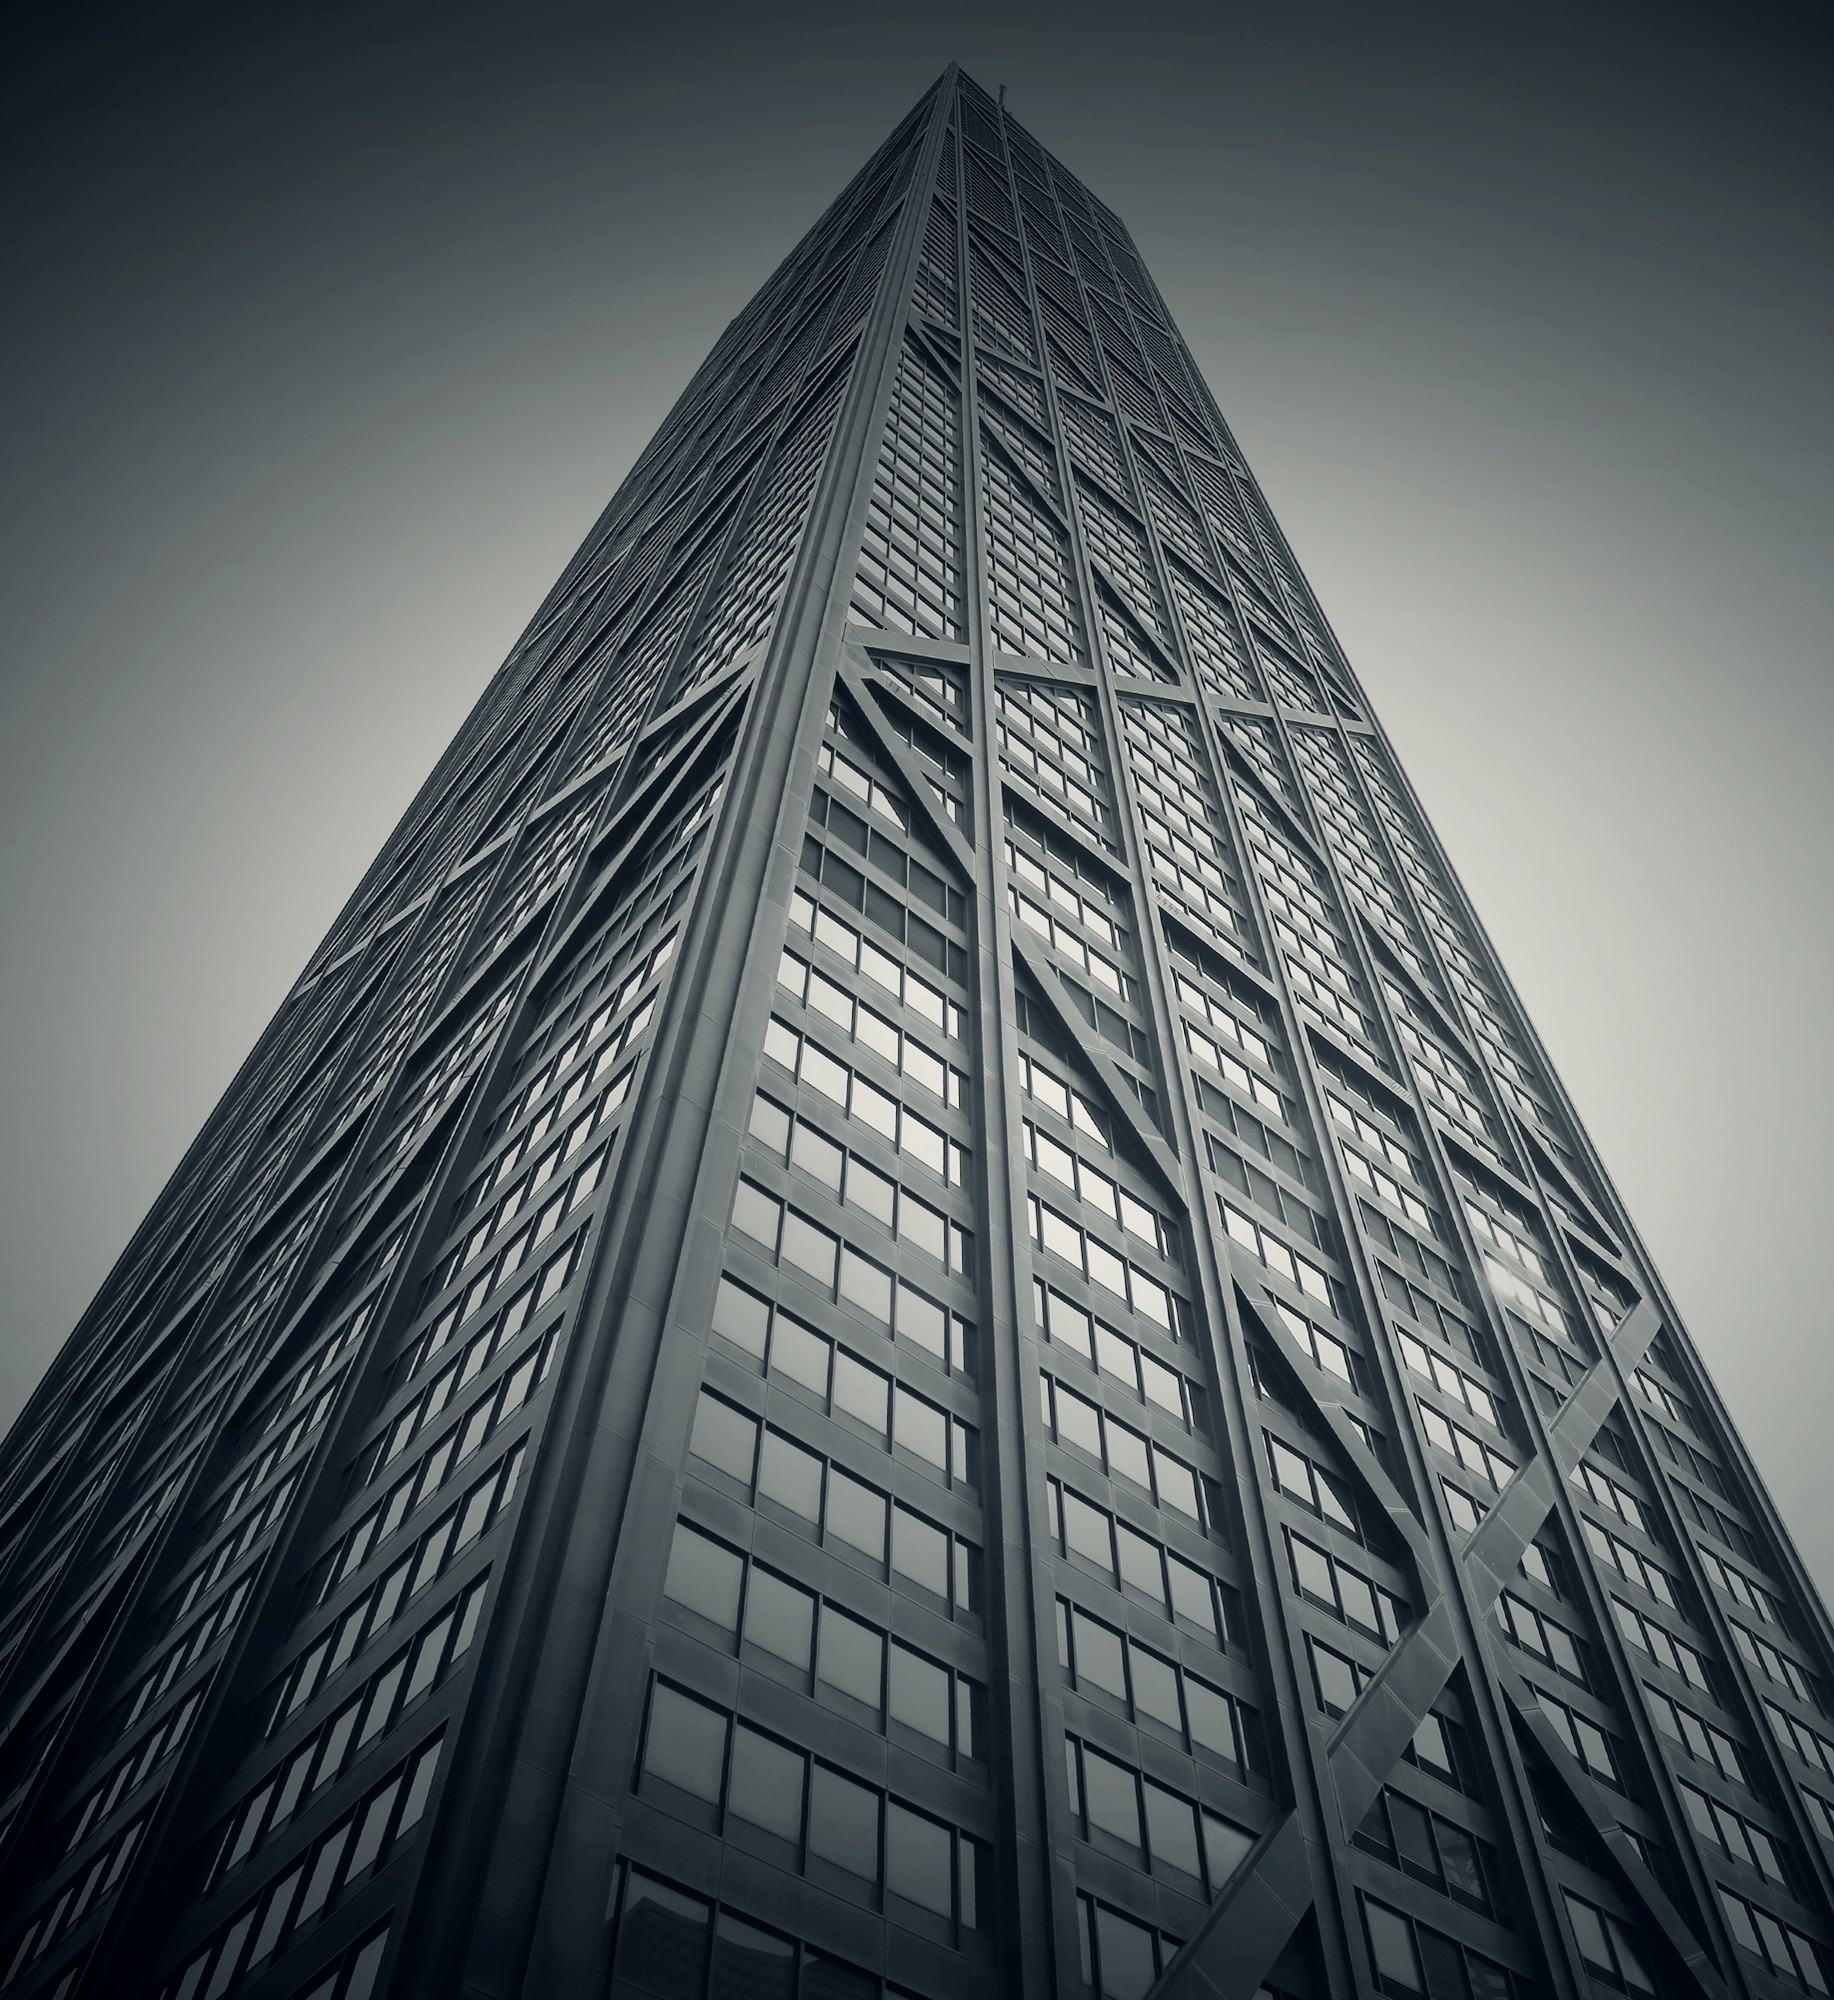
black and white, architecture, sky, building, city, skyscraper, urban, cityscape, line, reflection, tower, landmark, facade, monochrome, tower block, high rise, symmetry, dome, shape, metropolis, monochrome photography, atmosphere of earth